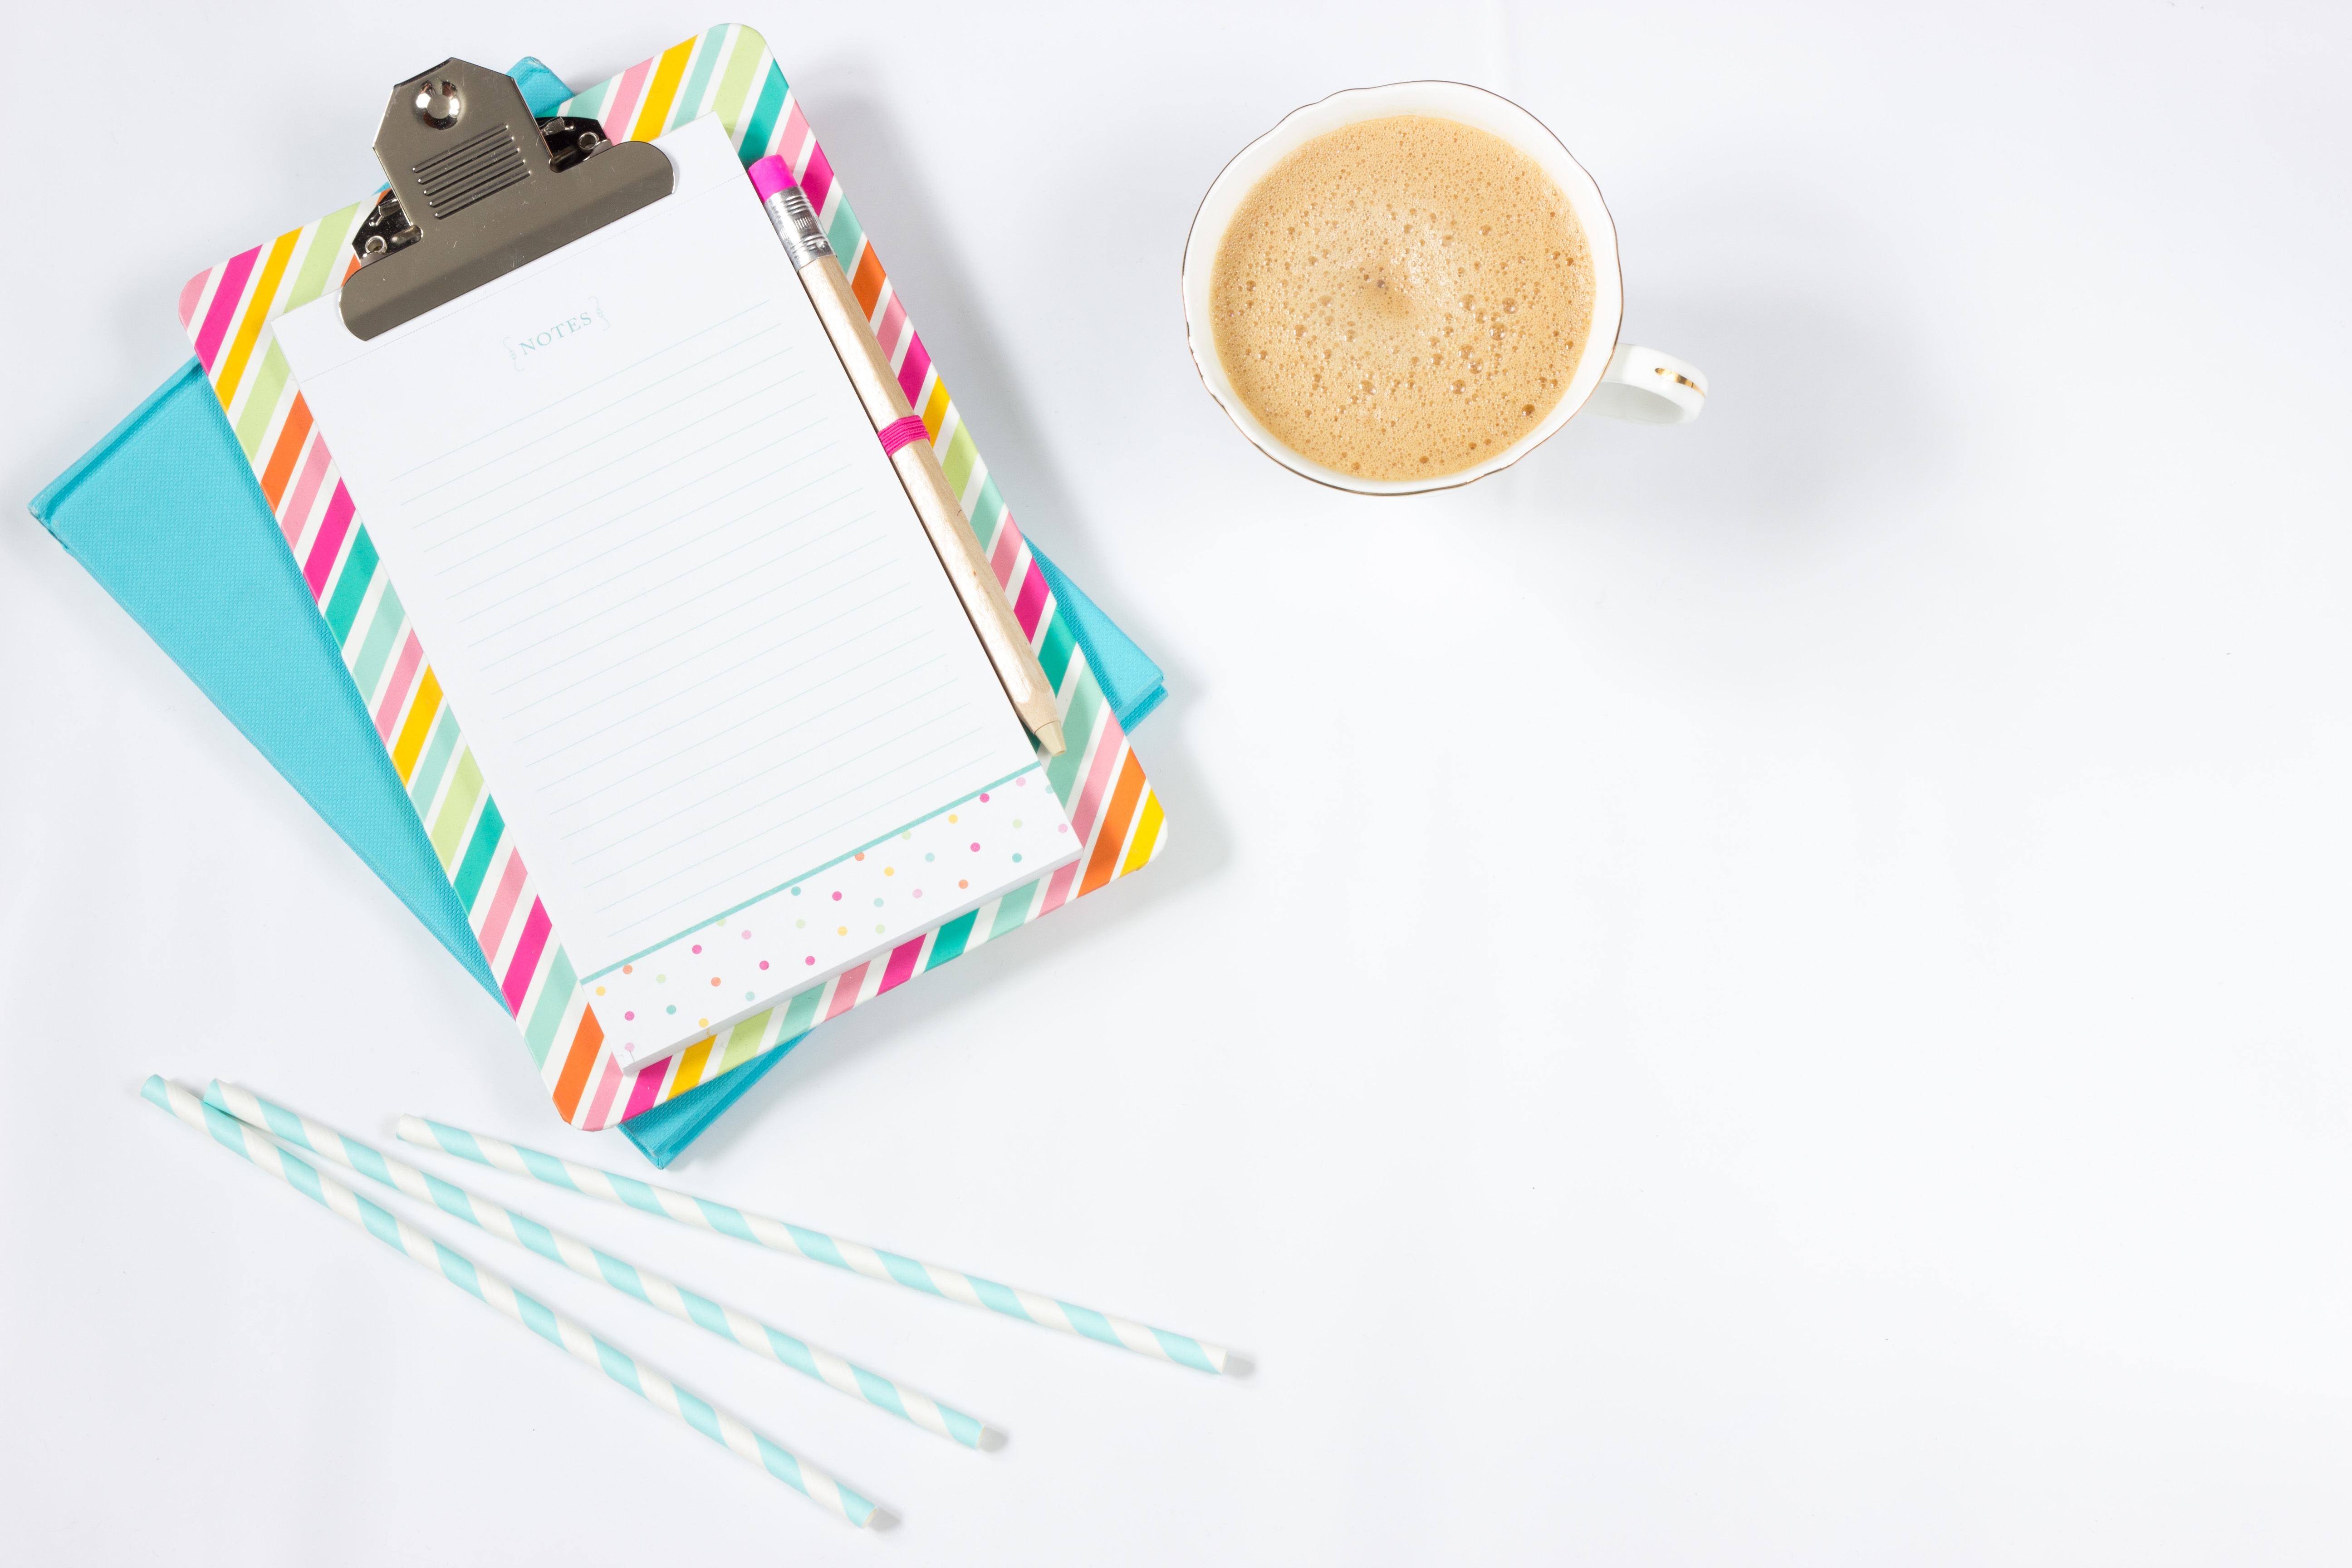
pencil, coffee, paper, brand, blank, product, illustration, text, colours, pad, work desk, start of day, colos, notes pad